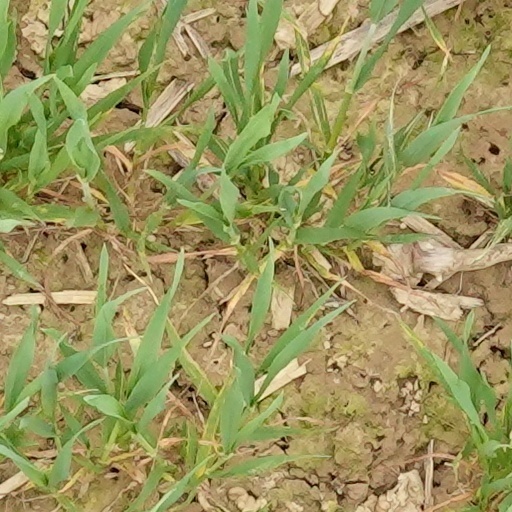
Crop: wheat